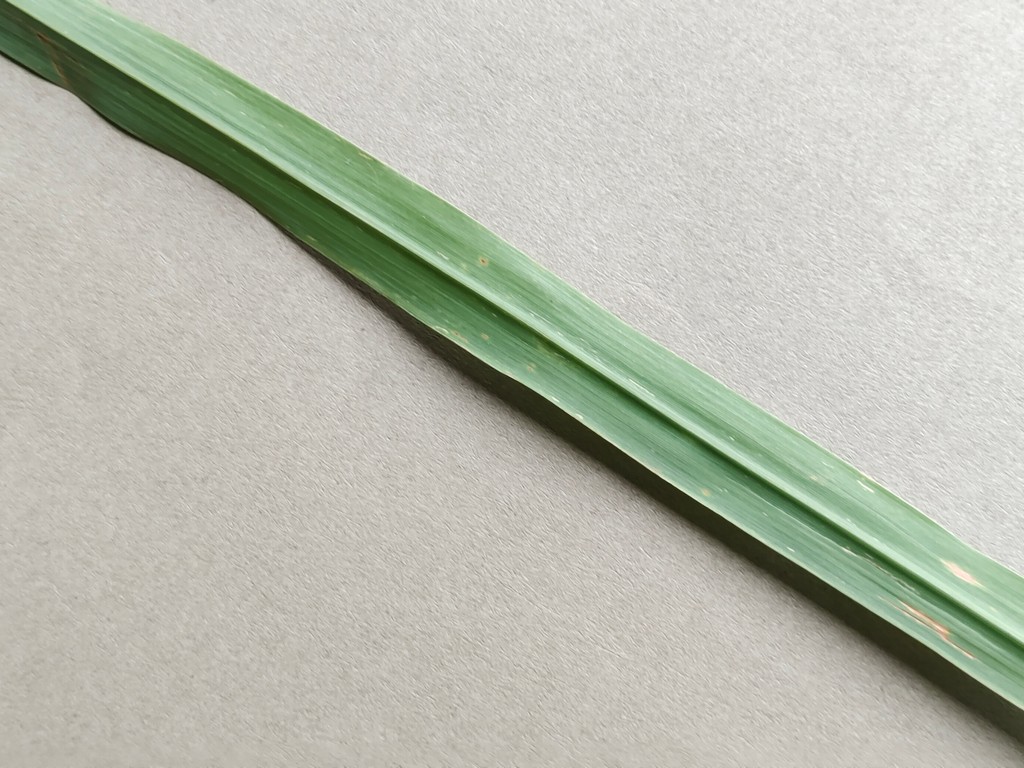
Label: Unhealthy